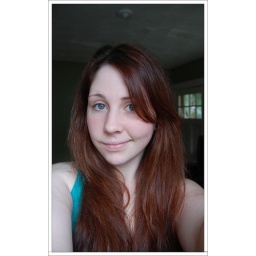
And it's nice not to be so alone, but I hold onto your secrets - in white houses